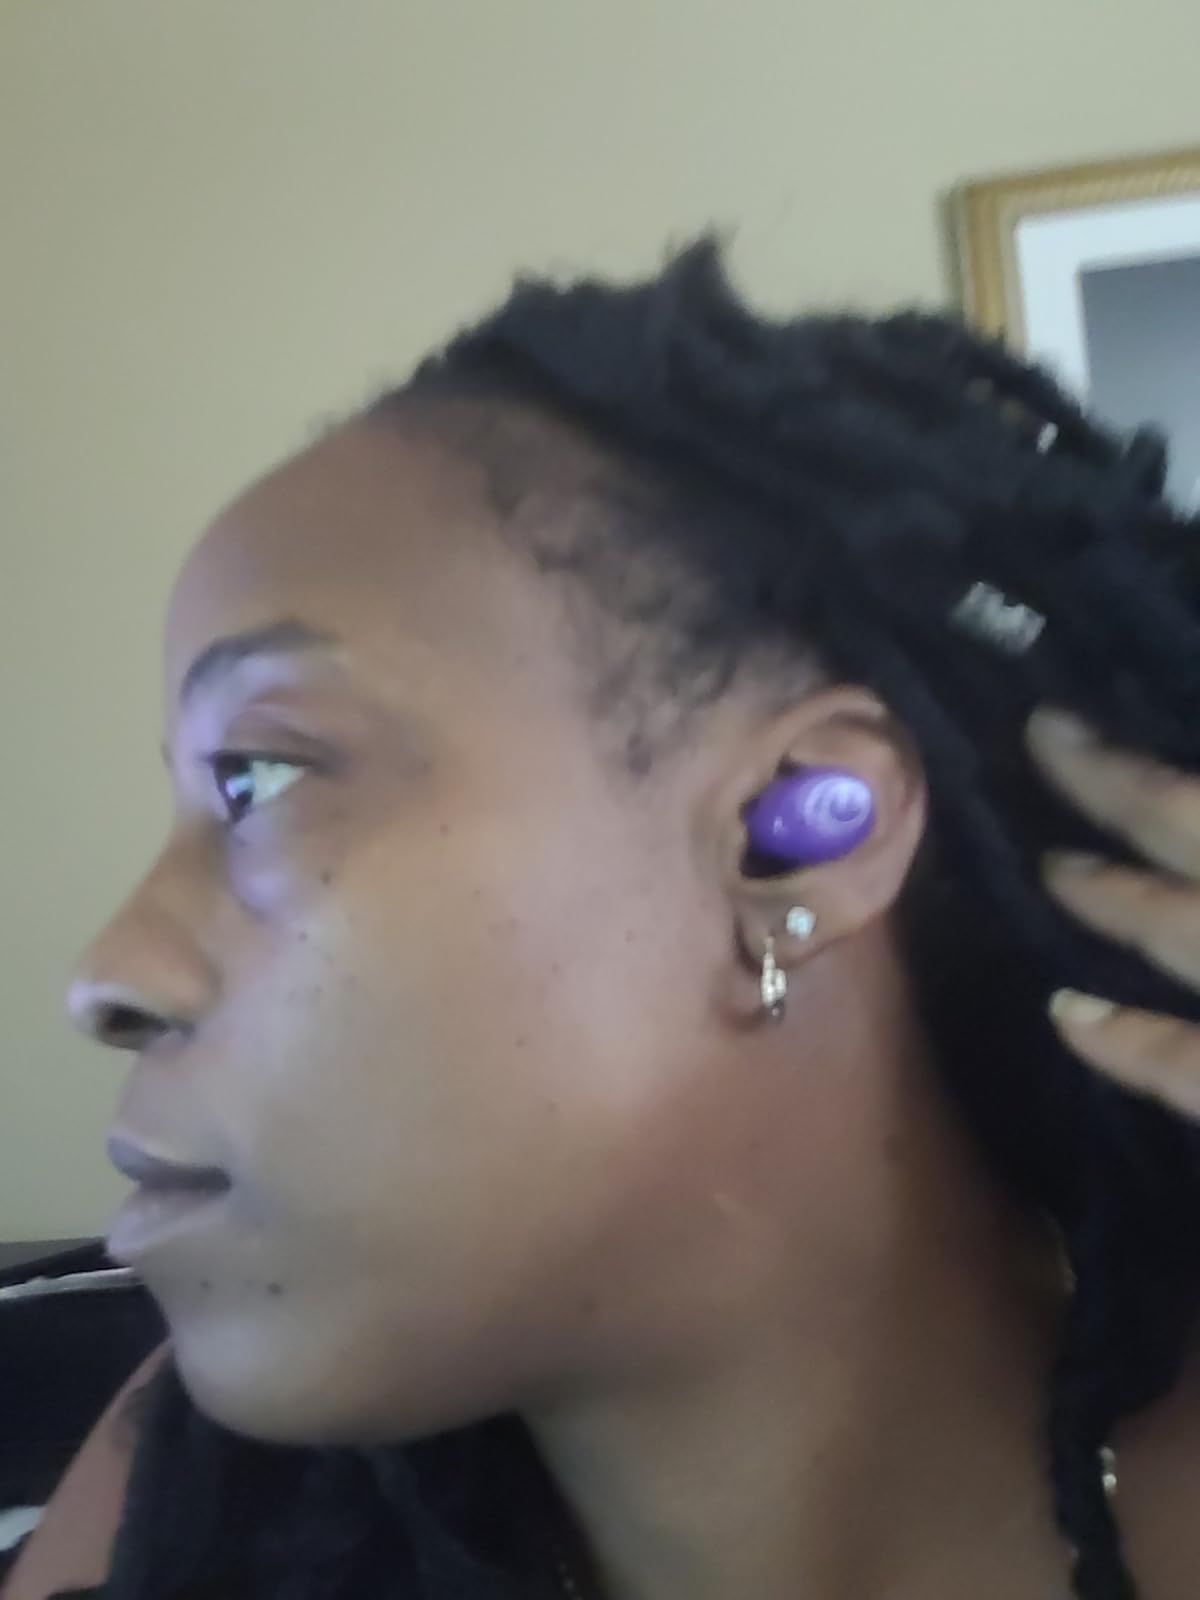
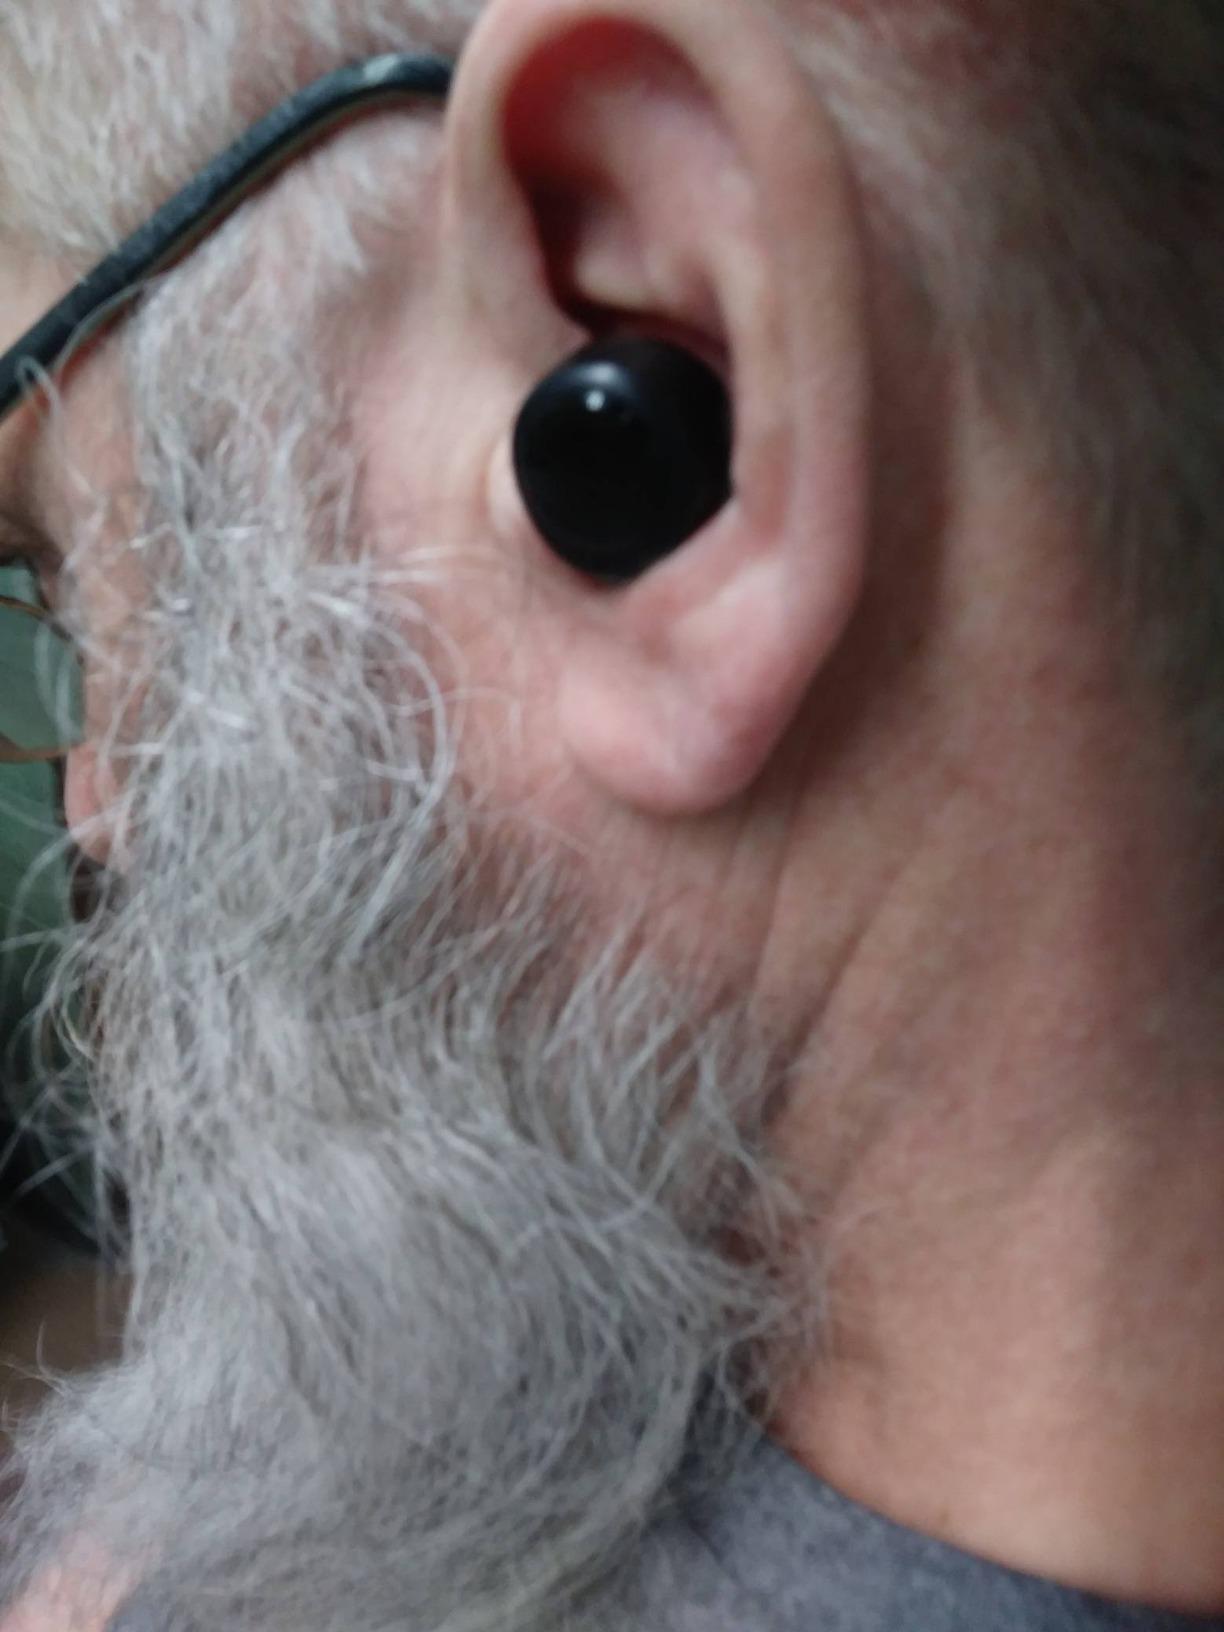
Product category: earbuds
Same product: no